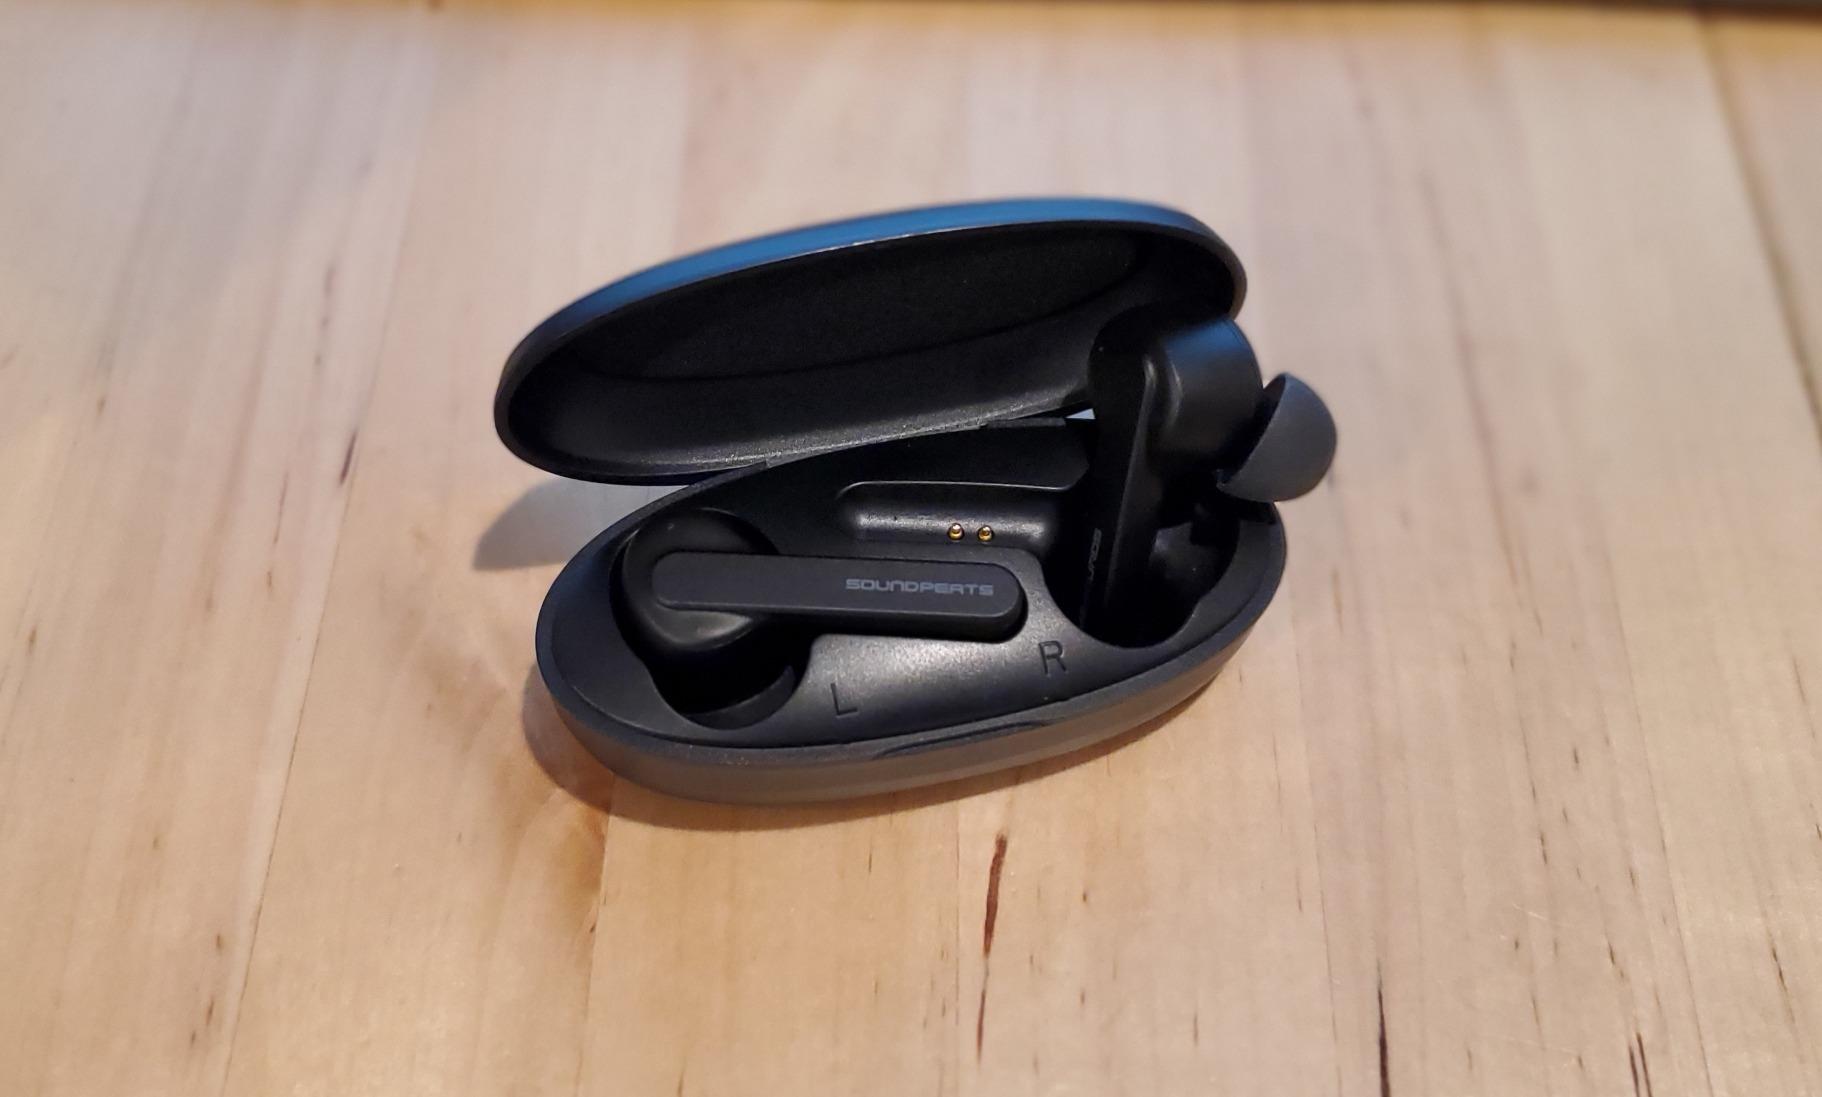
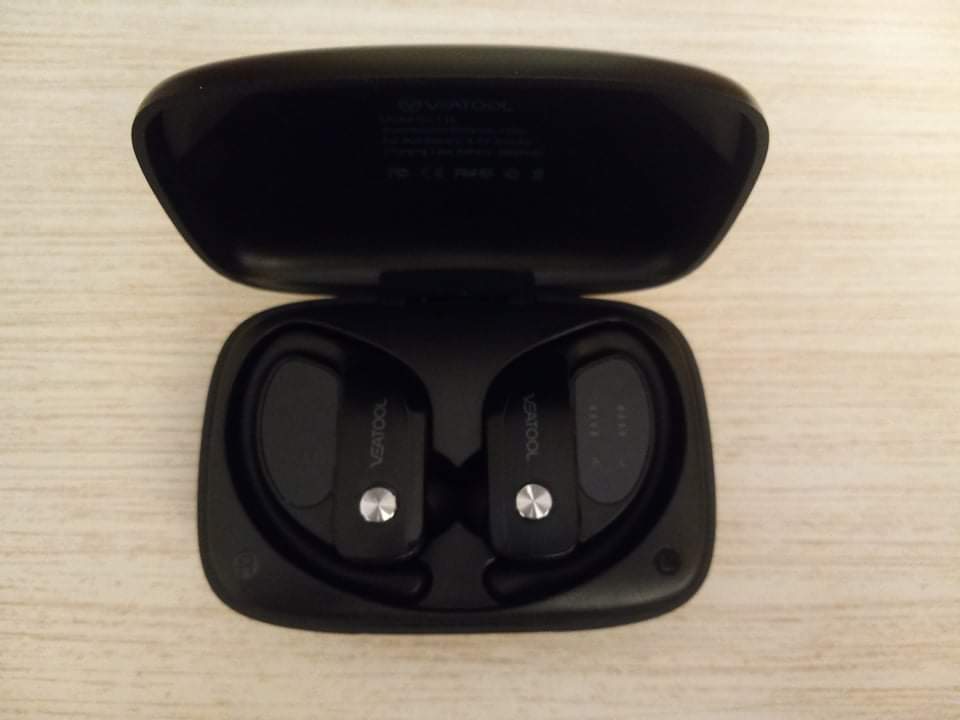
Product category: earbuds
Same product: no